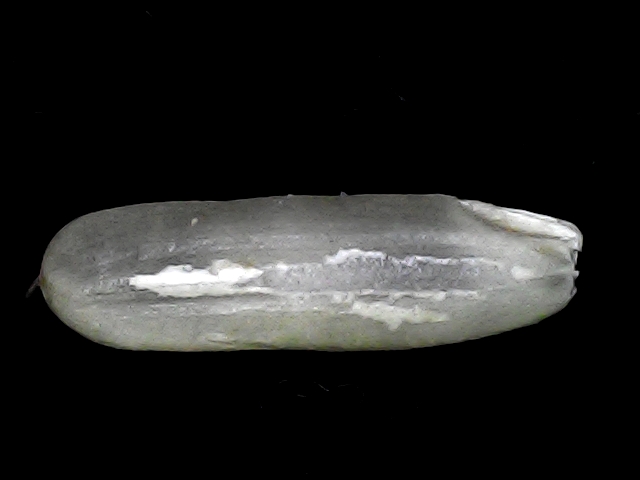
Rice variety: BRRI102